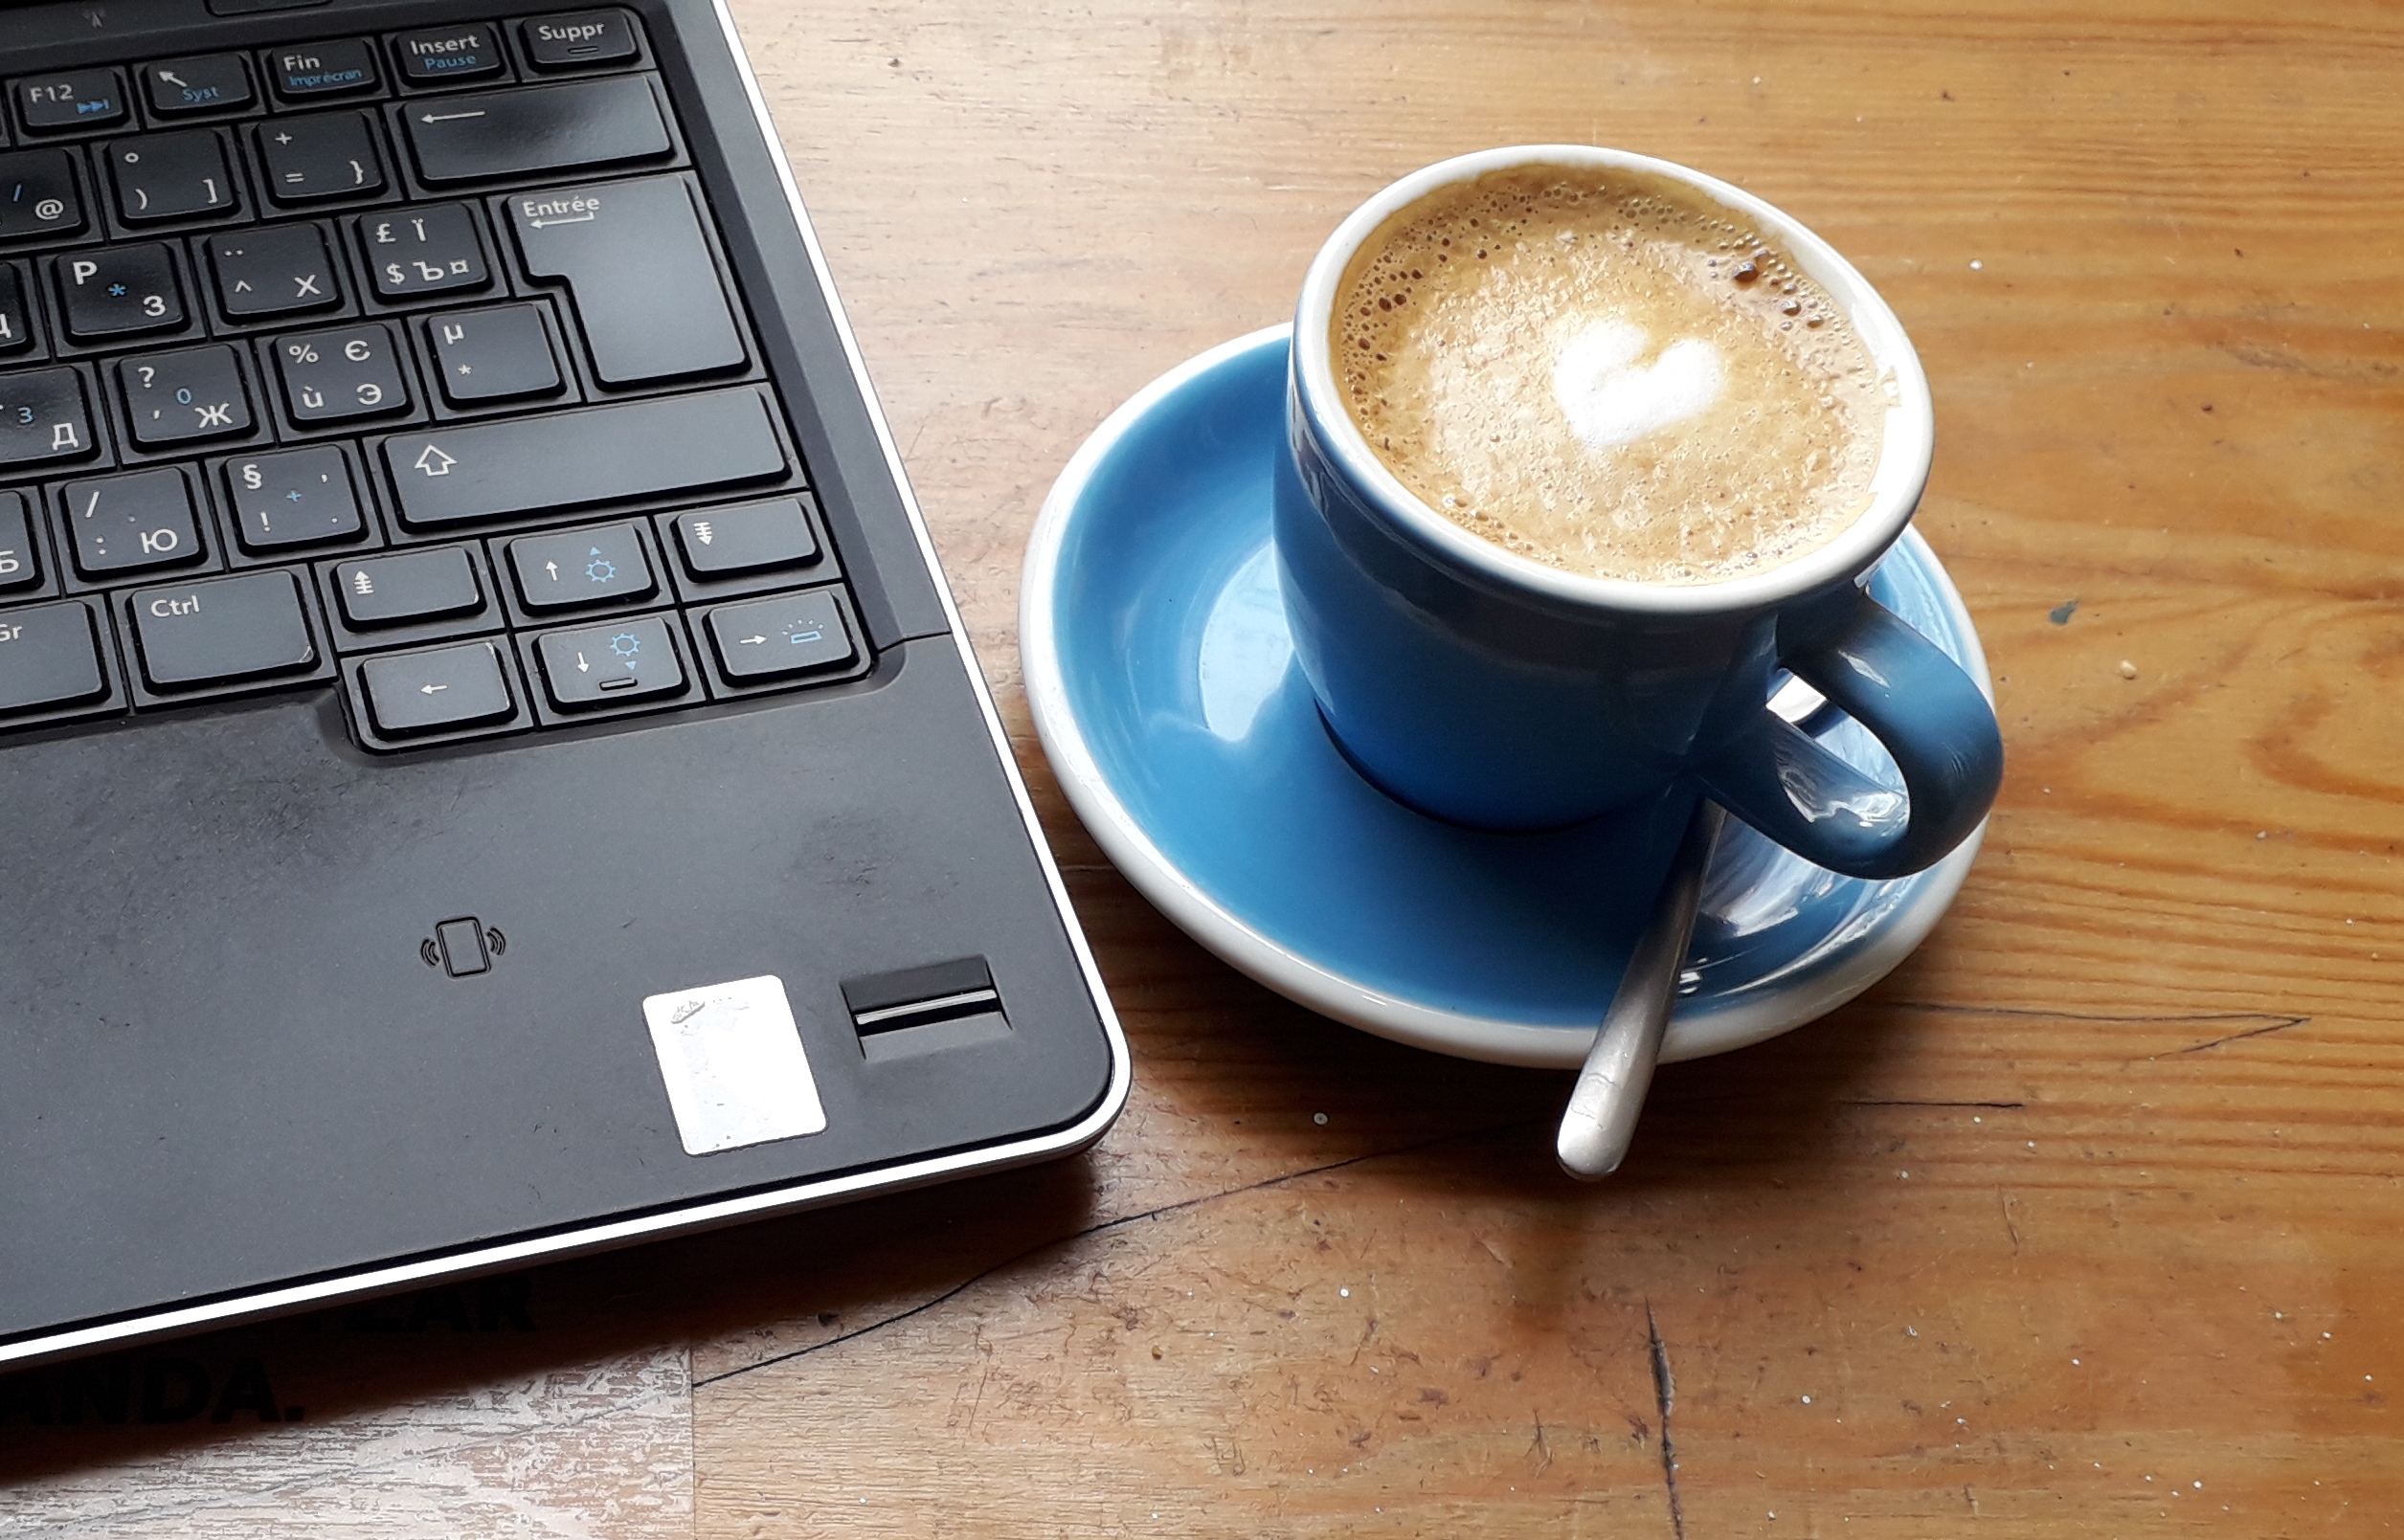
coffee, office, home office, home, laptop, computer, cup, coffee cup, blue, cafe, wooden, table, wood, heart, coffee art, online, freelance, freelancer, digital nomad, learning, work, inspiration, creative, blogging, meeting, conference, talking, calm, quiet, relaxing, keyboard, black, foam, study, concentration, social nets, tableware, food, personal computer, peripheral, computer keyboard, drinkware, input device, Single origin coffee, output device, dishware, netbook, Java coffee, teacup, cuban espresso, cortado, saucer, wiener melange, ingredient, space bar, office equipment, coffee milk, serveware, espresso, flat white, white coffee, cappuccino, Espressino, drink, latte, cafe au lait, caff macchiato, touchpad, gadget, dandelion coffee, cuisine, computer hardware, tea, desk, stimulant, numeric keypad, spoon, Laptop accessory, computer component, sweetness, mug, personal computer hardware, display device, font, electronic instrument, ceramic, Office instrument, porcelain, caff americano, ristretto, multimedia, laptop part, mocaccino, audio equipment, caffeine, non alcoholic beverage, dish, instant coffee, communication device, computer accessory